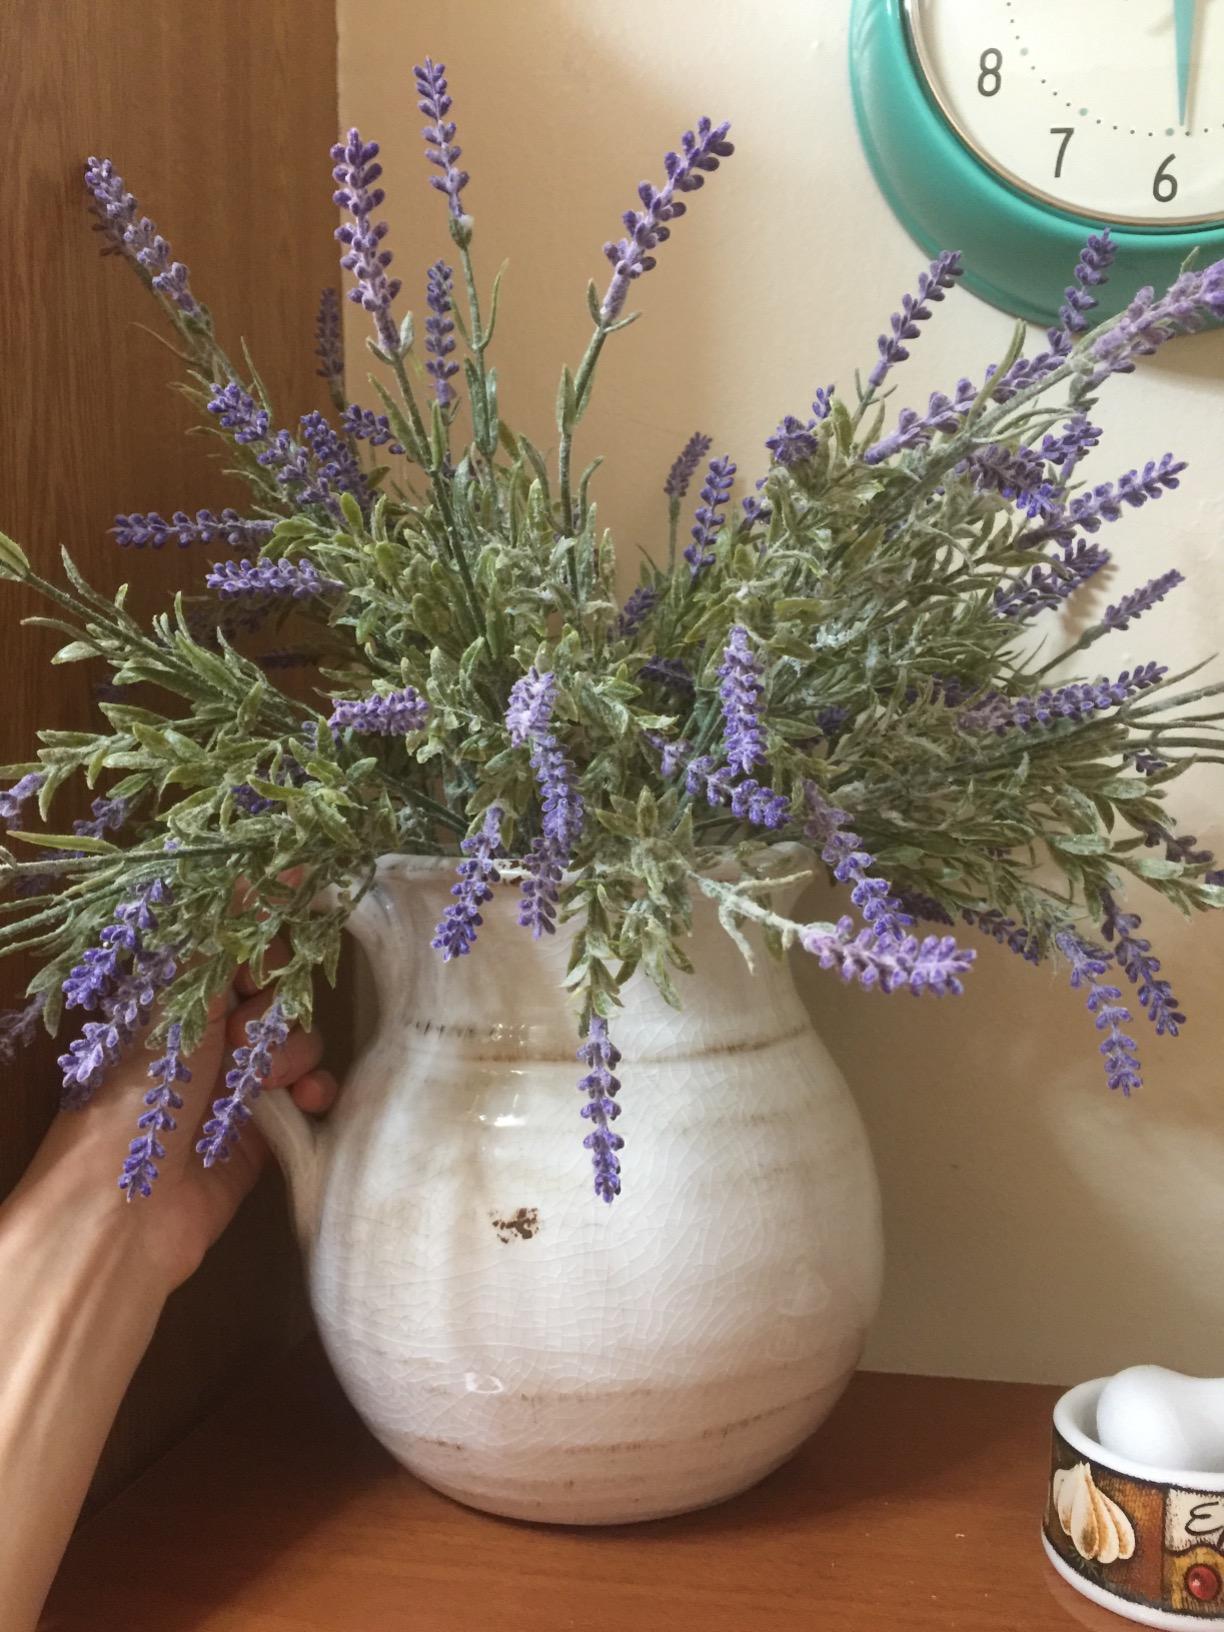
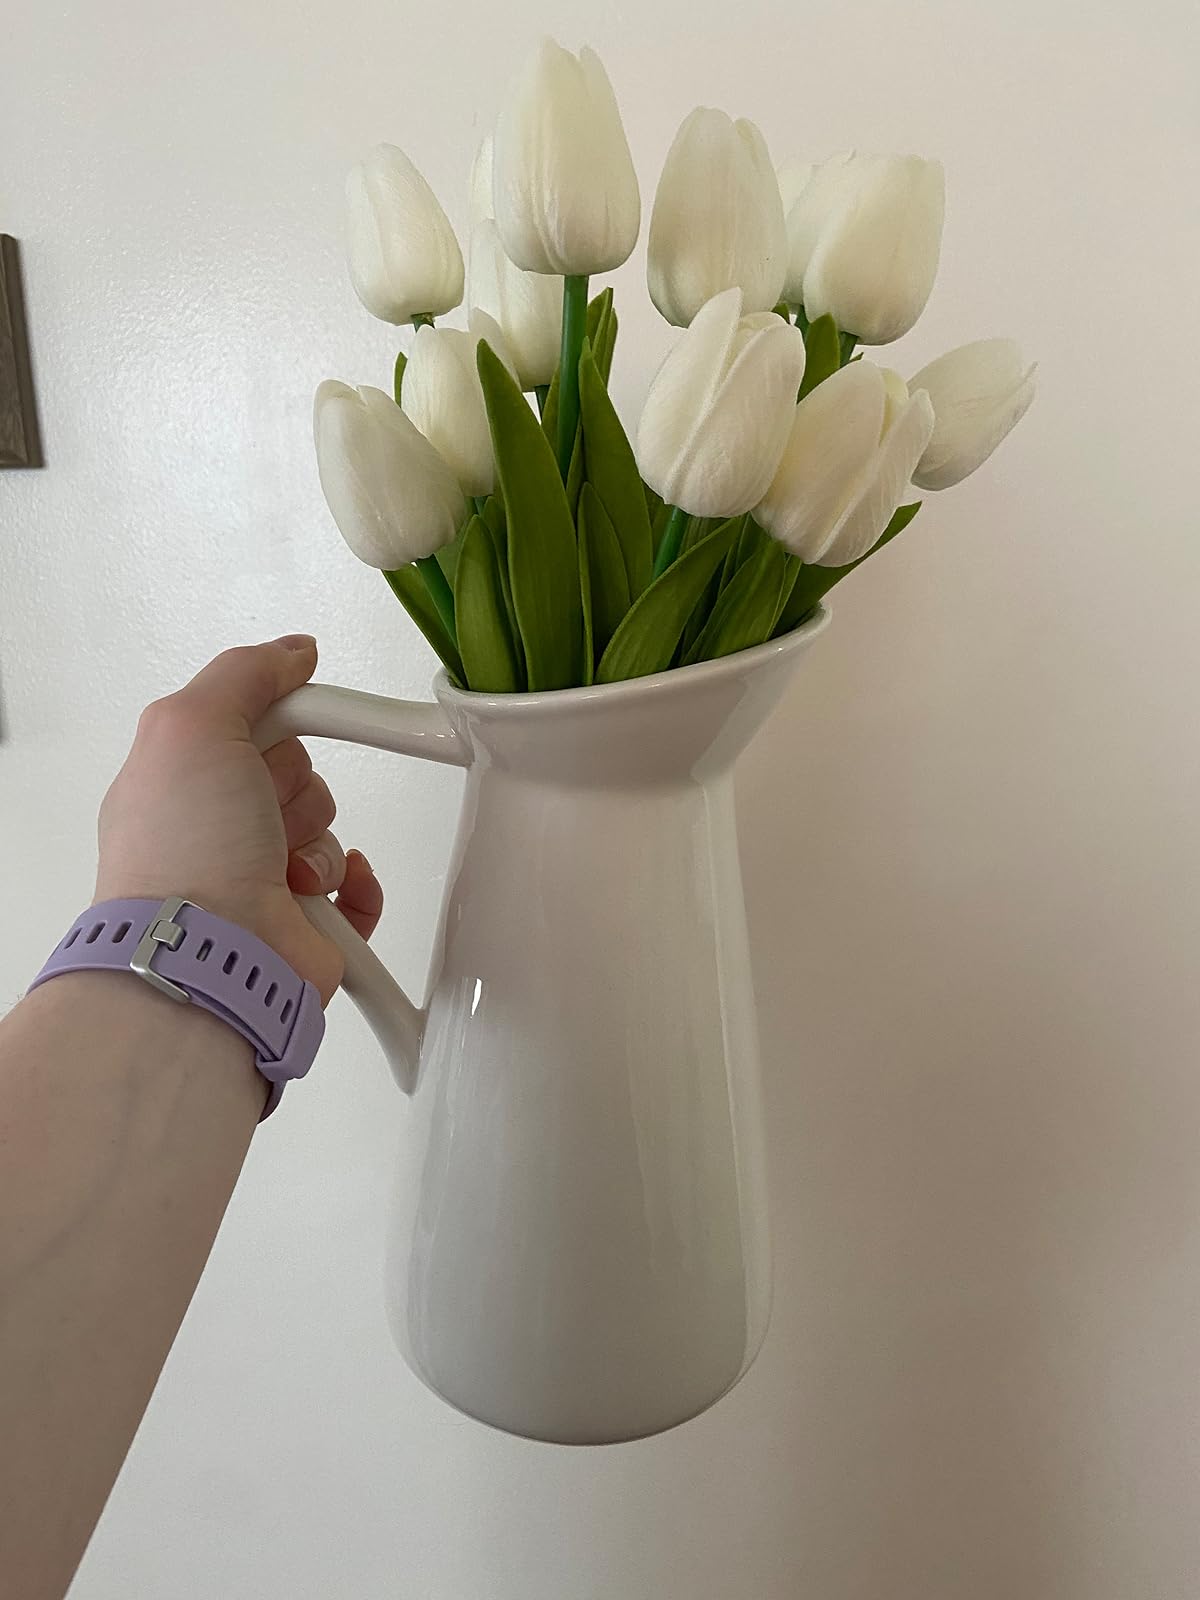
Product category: vase
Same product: no